Colo-Colo

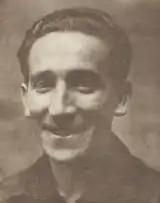
David Arellano, the founder of the club

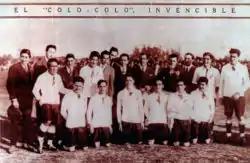
One of the first Colo-Colo line-ups, 1925

The team was founded in early 1925 by Magallanes' footballer David Arellano, who led a group of young players leaving that club after institutional problems. Finally, after meetings and negotiations, on 19 April 1925 Arellano and the other youths officially established the club, with Luis Contreras choosing the name "Colo-Colo" for the club, in reference to the legendary "cacique" (chieftain) Colo Colo of the Mapuche people, who fought against the colonial Spaniards in the 16th-century Arauco War.